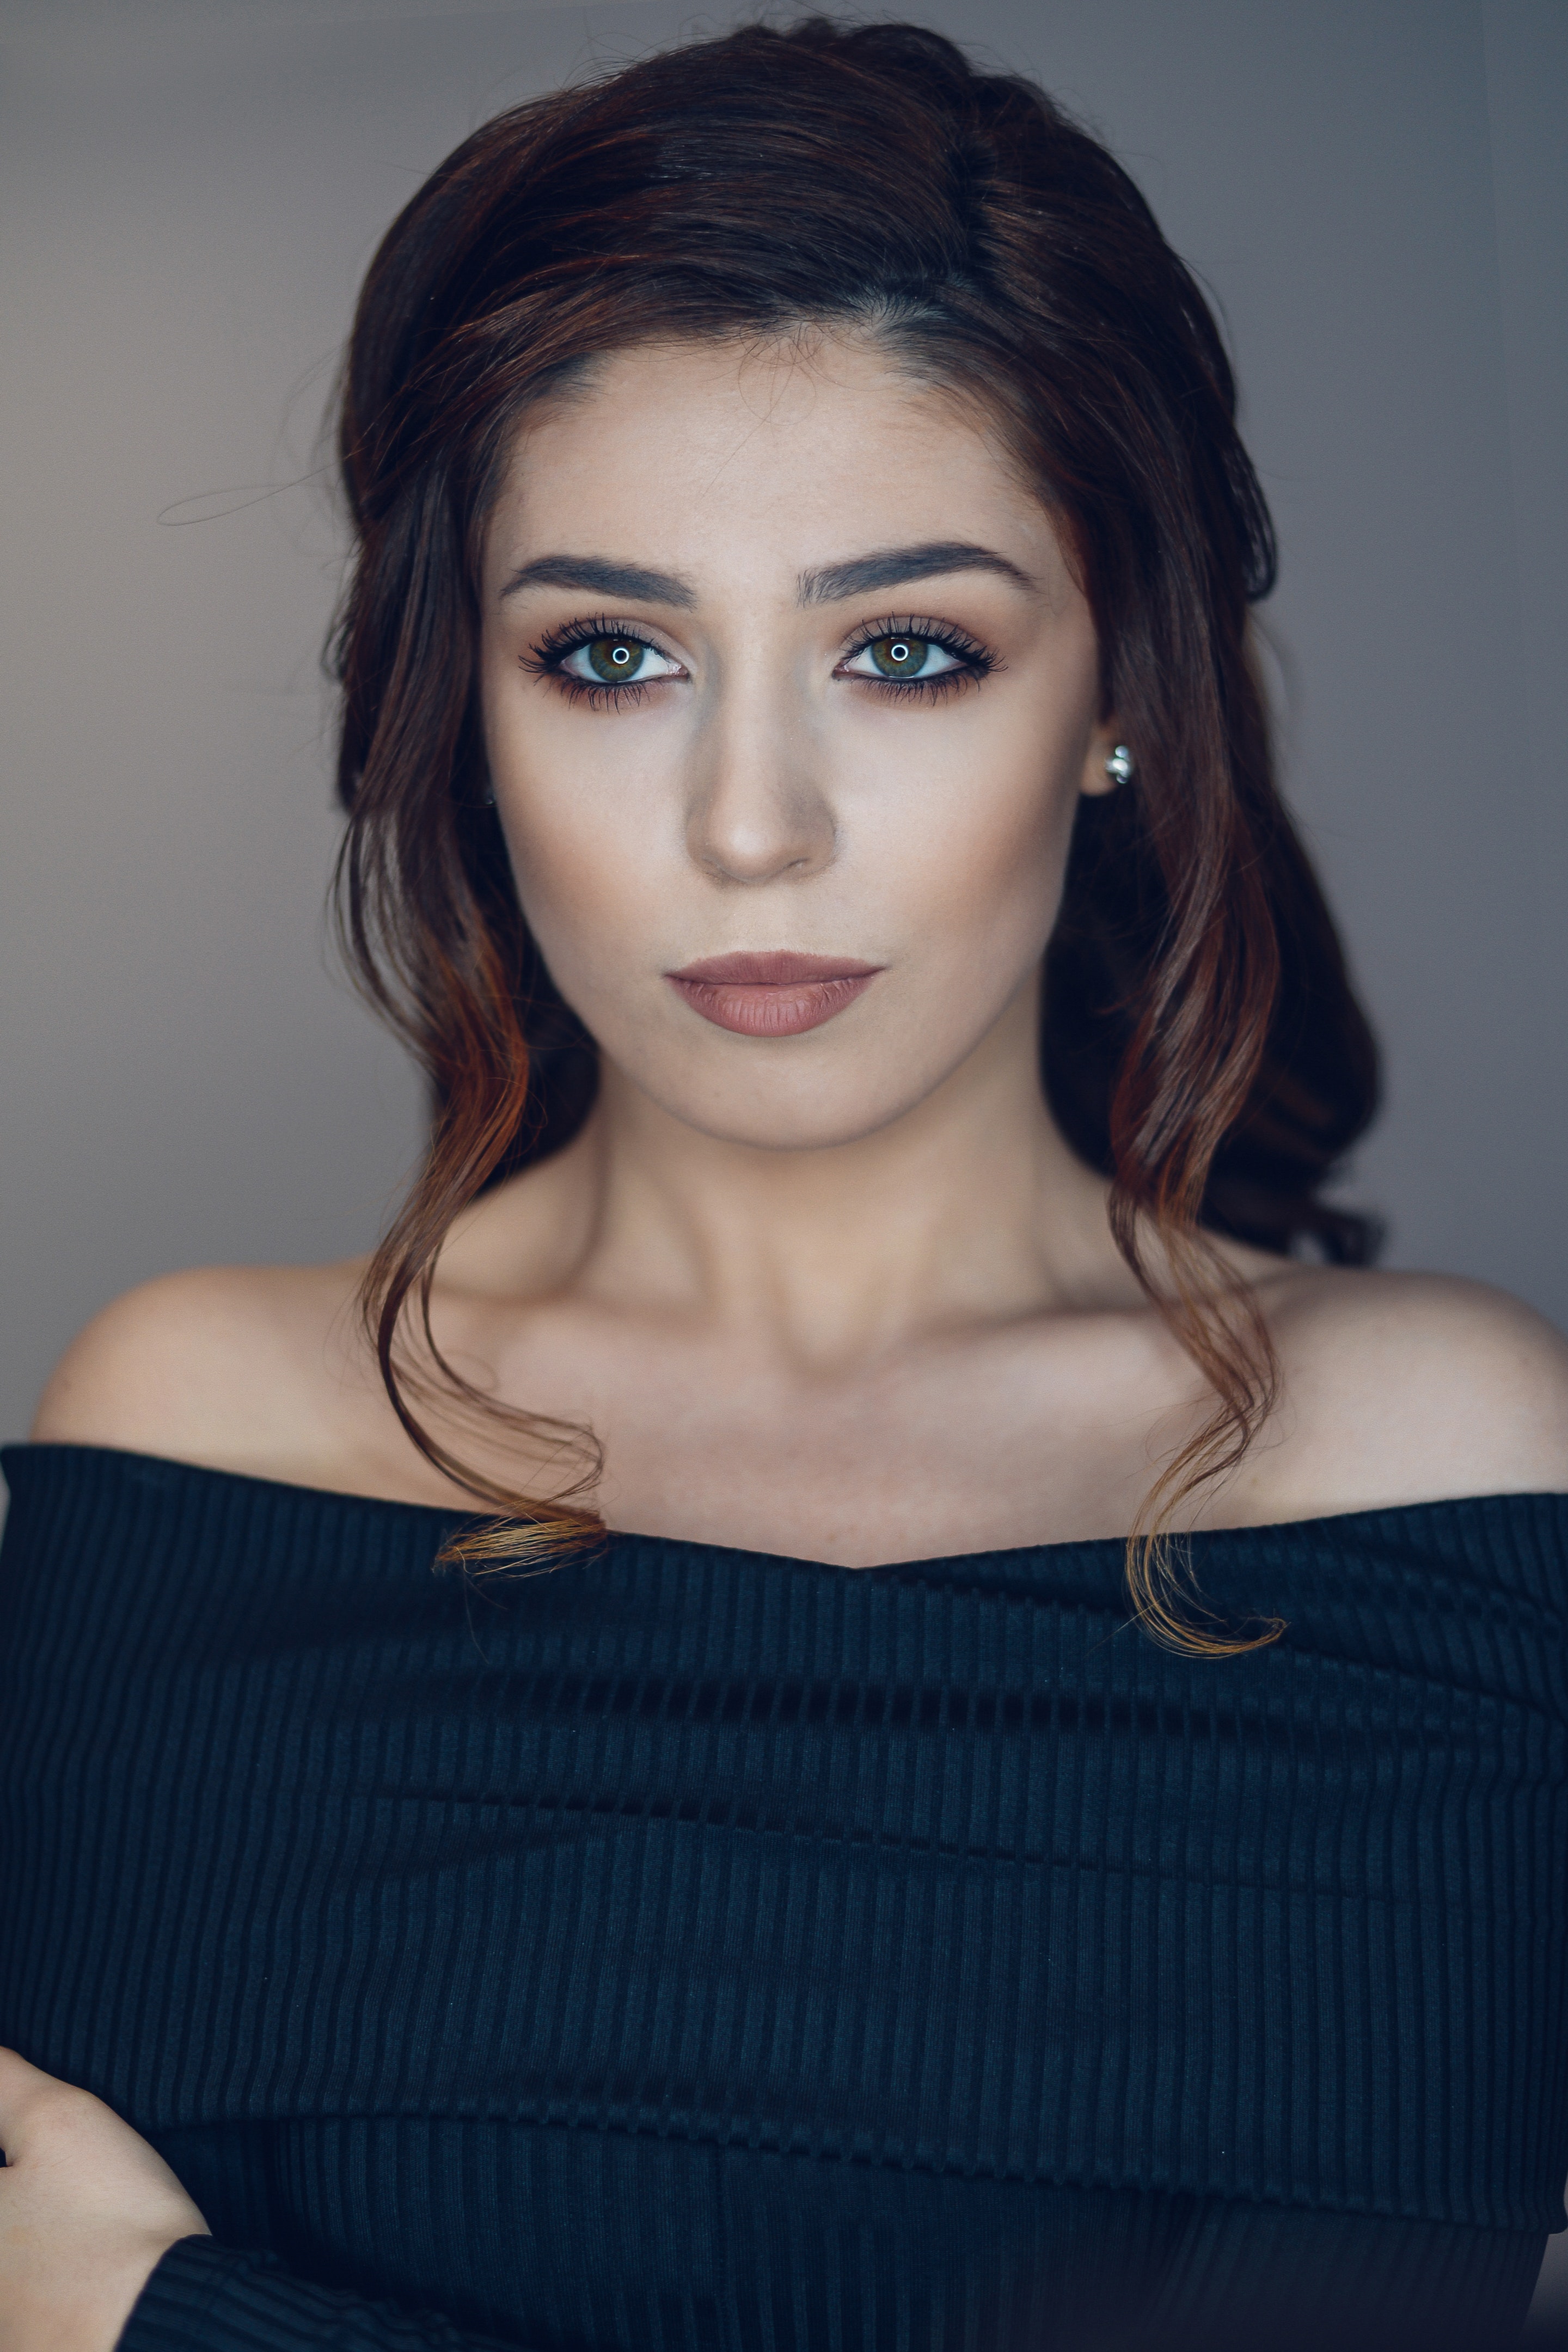
beauty, model, lady, eyebrow, girl, photo shoot, fashion model, photography, eye, black hair, fashion, brown hair, long hair, portrait, neck, eyelash, lip, portrait photography